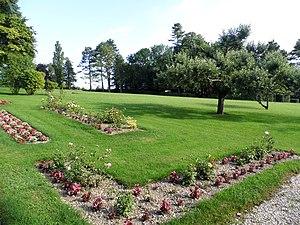
Parc de La Boisserie, à Colombey-les-Deux-Églises